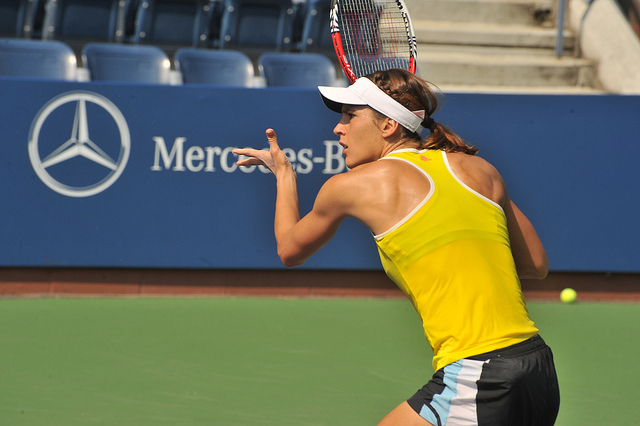
một người phụ nữ đang chuẩn bị để đánh bóng ở trên sân tennis